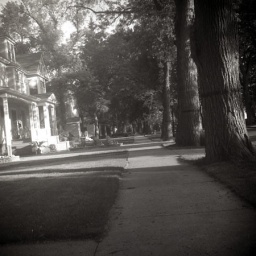
This shot features the old houses on 8th street in Fargo, North Dakota.